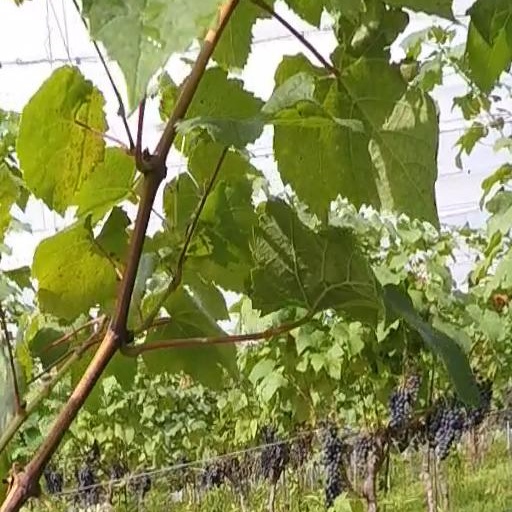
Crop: grape